Timothy Ruggles

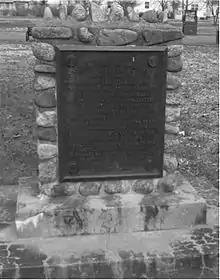
Monument to Timothy Ruggles, Middleton Park, Middleton, Nova Scotia

Ruggles left his daughter, Bathsheba Spooner, behind in Massachusetts. On July 2, 1778, she became the first woman executed in the newly independent United States of America. She was hanged while five months pregnant for the crime of plotting, with a 17-year-old Continental Army soldier with whom she was having an affair and whose child she can be presumed to have been carrying, and two British soldiers, who had deserted the British Army, after the death of her husband Joshua Spooner, who was savagely beaten and dumped in a well.